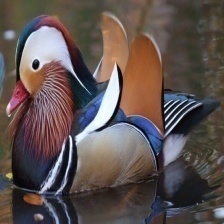
Species: MANDRIN DUCK
Scientific name: AIX GALERICULATA
ImageNet parent category: drake